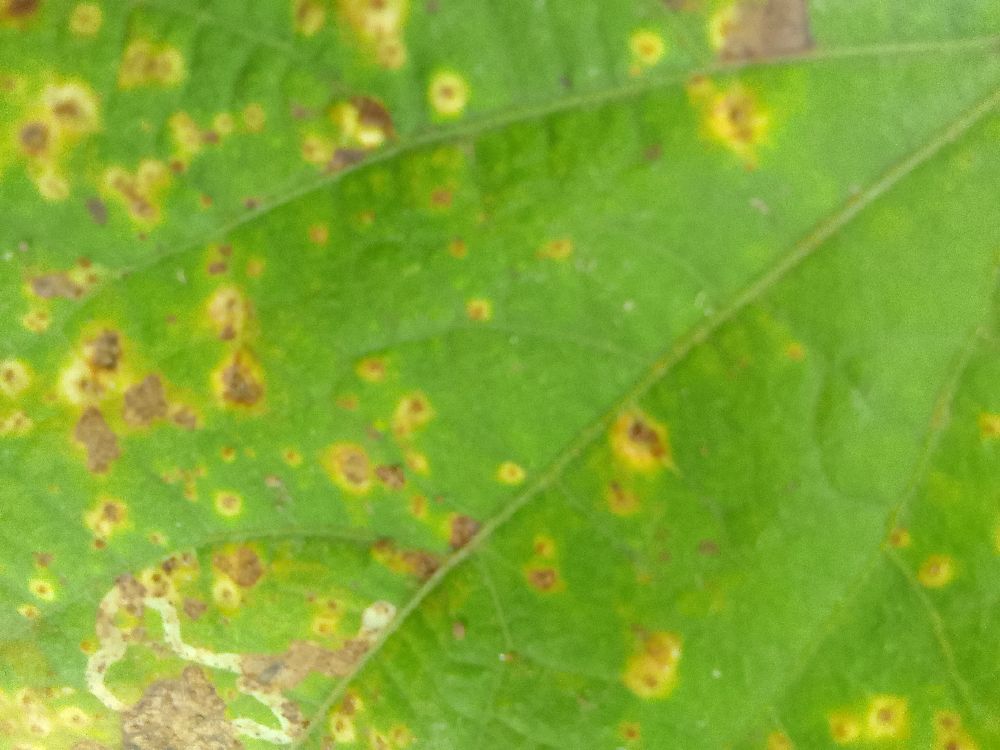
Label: rust